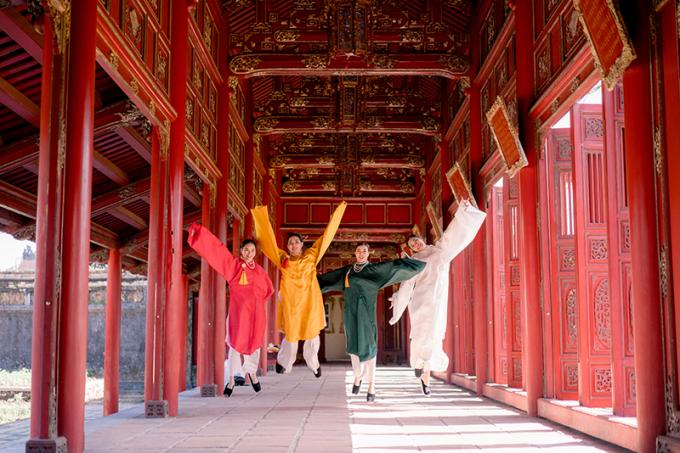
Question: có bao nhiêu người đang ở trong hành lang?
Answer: có bốn người đang ở trong hành lang